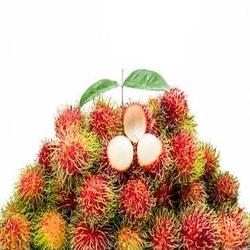
Label: Rambutan